Alibeyköy Cep Bus Terminal

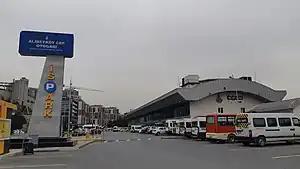

Alibeyköy Cep Bus Terminal (Turkish: "Alibeyköy Cep Otogarı") is Istanbul's second most used bus terminal, behind Esenler Coach Terminal. The bus terminal was opened in January 2014 and is further away from the city. The terminal is on the European side of Istanbul in the Eyüpsultan district. The terminal had 108 platforms when it was built, but its number was increased to 110 in 2018. On average around 700–800 buses go in and out every day. The management of the bus terminal is done by ISPARK. BELTUR also has a cafe in the terminal.